Grand Canyon

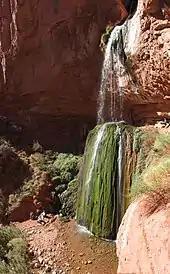
Ribbon Falls, near the North Kaibab Trail, represents ground water reaching the surface

The Grand Canyon is part of the Colorado River basin, which has developed over the past 70million years. For more than 150 years, scientists have gathered data, proposed new ideas, and debated sometimes contentious theories about the geologic origins of the Grand Canyon and the Colorado River. Formation of the Grand Canyon and the Colorado River may involve a complex history in which multiple factors and geologic processes have interacted over time and in different locations.